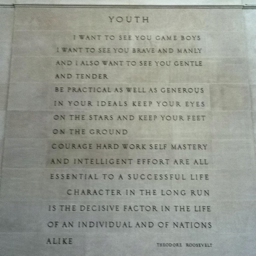
this quote is one of several that are displayed to all who visit natural history museum .